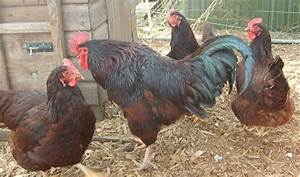
Label: gallina